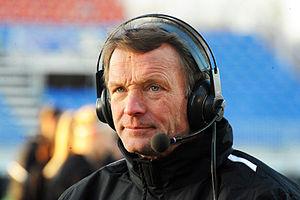
Torbjörn Anders Nilsson est un joueur de football international suédois qui jouait au poste d'attaquant et qui est aujourd'hui entraîneur.